Kamen Rider

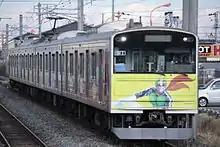
A 205 series train on the Senseki Line with "Kamen Rider" and other Shotaro Ishinomori character livery. The Senseki Line has a terminal in Ishinomori's hometown of Ishinomaki, Miyagi Prefecture.

Direct-to-video releases, films focusing on secondary riders and storylines, began appearing during the franchise's Heisei era. Hyper Battle Videos are episodes included with "Televi-Kun" magazine.